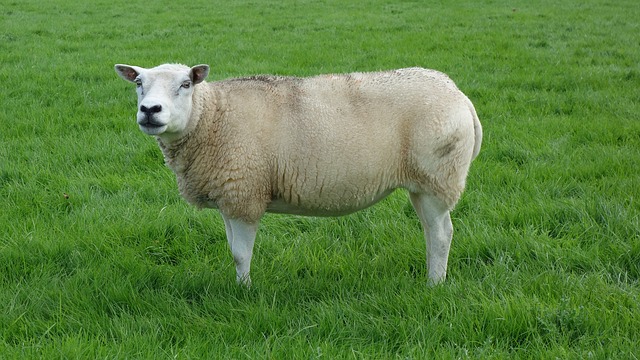
Label: sheep